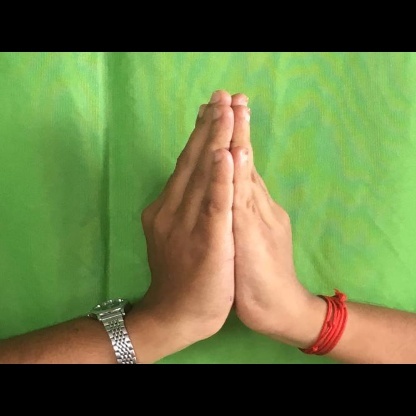
Mudra: Anjali